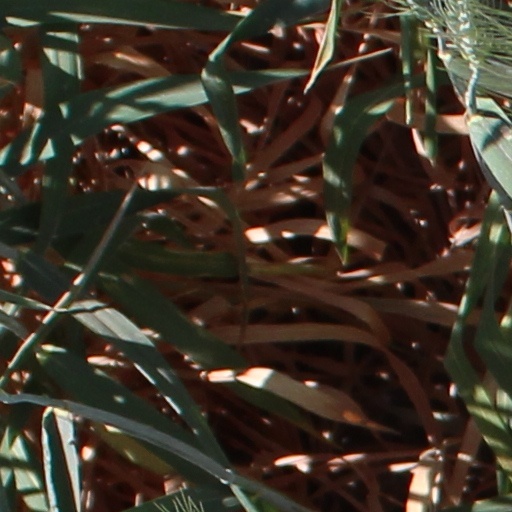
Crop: wheat